Fernando Henrique Cardoso

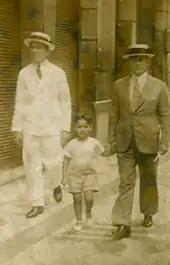
Cardoso walking hand-in-hand with his father in the 1930s

Cardoso descends from wealthy Portuguese immigrants. Some were politicians during the Empire of Brazil. He also has African ancestry, through a black great-great-grandmother and a mulatto great-grandmother. Cardoso described himself as "slightly mulatto" and allegedly said he has "a foot in the kitchen" (a nod to historical Brazilian domestic slavery).